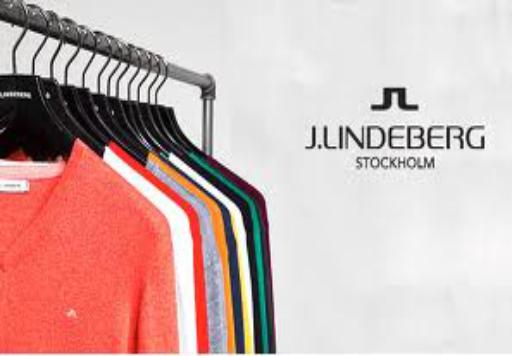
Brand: jlindeberg-2
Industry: Clothes